Paris in the Belle Époque

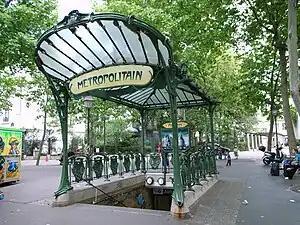
Hector Guimard's original Art Nouveau entrance to the Paris Métro station Abbesses

The horse-drawn tramway, running on a track flush with the street, had been introduced in New York in 1832. A French engineer living in New York, Loubat, brought the idea to Paris and opened the first tramway line in Paris, between the Place de la Concorde and the Barrière de Passy in November 1853. He extended the line, known as the "Chemin de fer américain" ("American rail line"), all the way across Paris from Boulogne to Vincennes in 1856. But then it was purchased by the CGO, the main omnibus line, and remained simply a curiosity. Only in 1873 did the tramway begin to gain importance, when the CGO lost its monopoly on city transport and two new companies, Tramways Nord and Tramways Sud, one financed by Belgian banks and the other by British banks, began operating from the center of Paris to the suburbs. The CGO responded by opening two new lines, one from the Louvre to Vincennes, the other following the line of fortifications around the city. By 1878, forty different lines were operating, half by the CGO. The companies tried a brief experiment with steam-powered tramways in 1876, but abandoned them in 1878. The electric-powered tramway, in service in Berlin since 1881, did not arrive in Paris until 1898, with a line from Saint-Denis to the Madeleine.